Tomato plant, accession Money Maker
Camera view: tilt-top (135 deg); turntable rotation: 270 degrees
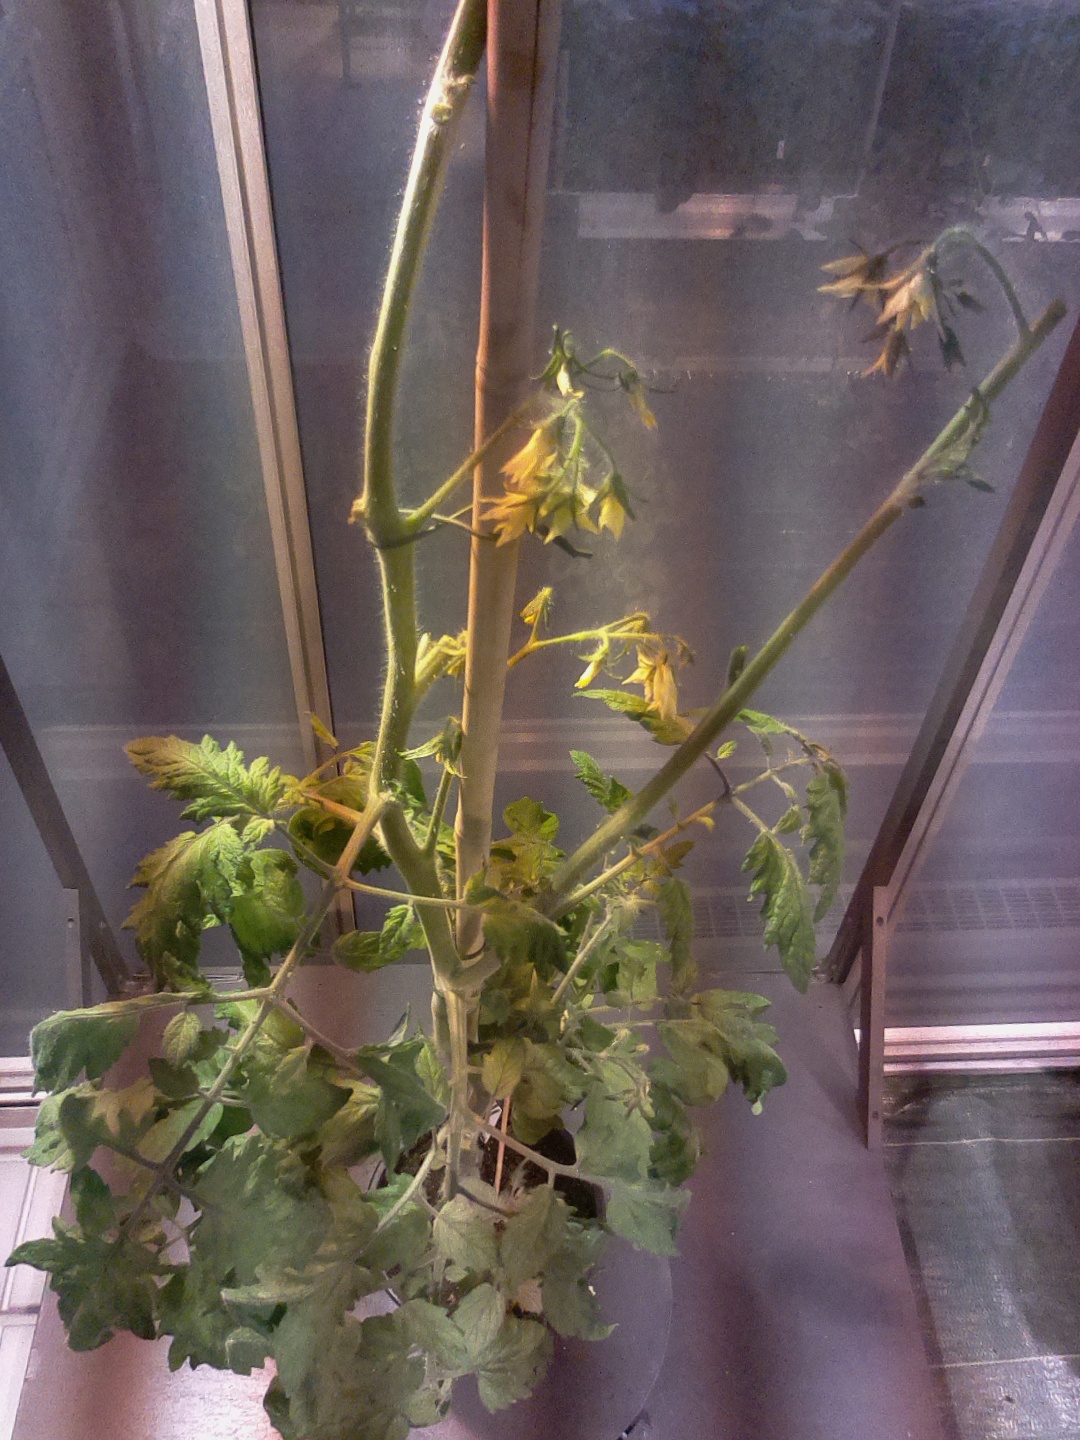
BBCH growth stage 74: 40%-50% of final fruit size